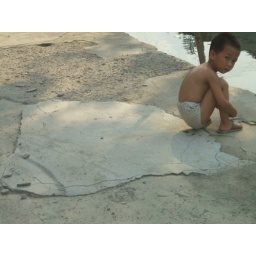
A small boy on a side road in Huzhou